Genetic studies on Turkish people

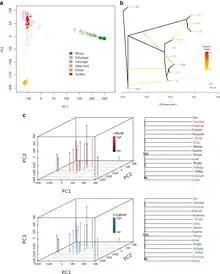
Whole genome sequencing of Turkish individuals. (b) shows a tree analysis. Turkey, TUR; Tuscans, TSI; Iberian, IBS; British, GBR; Finnish, FIN; European-American, CEU; Northern Han Chinese, CHB; Japanese, JPT; Southern Han Chinese, CHS; Yoruba, YRI; Luhya, LWK. Weight of the migration event predicted to originate from the East Asian branch into Turkey is 0.217; from the ancestral Eurasian branch into the Turkey-Tuscan branch, 0.048; from the African branch into Iberia, 0.026, from the Japanese branch into Finland, 0.079.

A whole-genome sequencing study of Turkish genetics, conducted on 16 individuals, concluded that the Turkish population forms a cluster with Southern European and Mediterranean populations and that the predicted contribution from ancestral East Asian populations is 21.7% (presumably reflecting a Central Asian origin). However, that does not provide a direct estimate of a migration rate, because of factors such as the unknown original contributing populations. Given Europeans and Native Americans may share Ancient North Eurasian ancestry, "significant Ancient North Eurasian ancestry might also be found in Turkish genetic profiles; this requires further study".